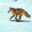
Label: fox